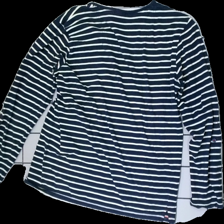
View: back
Type: Top
Category: Ladies
Brand: Not in the list
Brand text on label: Stanwick
Colors: Blue, White
Pattern: Striped
Cut: Regular, C-collar
Size: M
Price range: 100-150
Recommended usage: Reuse
Description: striped long sleeve top